Animal Man

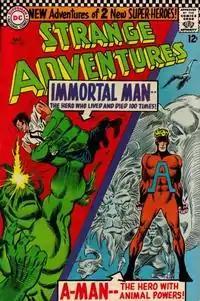
"Strange Adventures" #190 (July 1966). First appearance of costumed Animal Man, originally A-Man. Cover art by Carmine Infantino and Murphy Anderson.

Film stunt man Buddy Baker, to whom aliens gave animal-themed powers, debuted in "Strange Adventures" #180 (cover-dated September 1965), in the story "I Was the Man with Animal Powers" by writer Dave Wood and penciler Carmine Infantino. Baker gained a costume and a name, initially A-Man, in "Strange Adventures" #190 (July 1966). He continued as a semi-regular feature in the book, making occasional cover appearances, through #201 (June 1967).